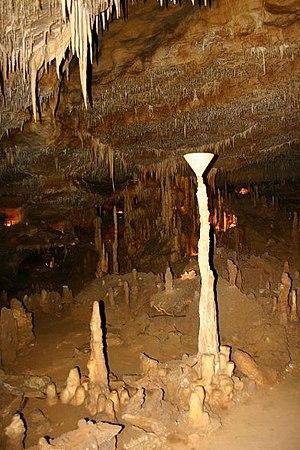
Découverte des grottes de Cougnac, grotte ornée du paléolithique, par Lucien Gouloumes, René Borne, Jean Mazet, Roger, Maurice Boudet et Alphonse Sauvant dans le Lot.
Cet article recense les monuments historiques français classés en 1954.
Les grottes de Cougnac sont situées sur la commune française de Payrignac près de Gourdon, dans le département du Lot, en région Midi-Pyrénées.